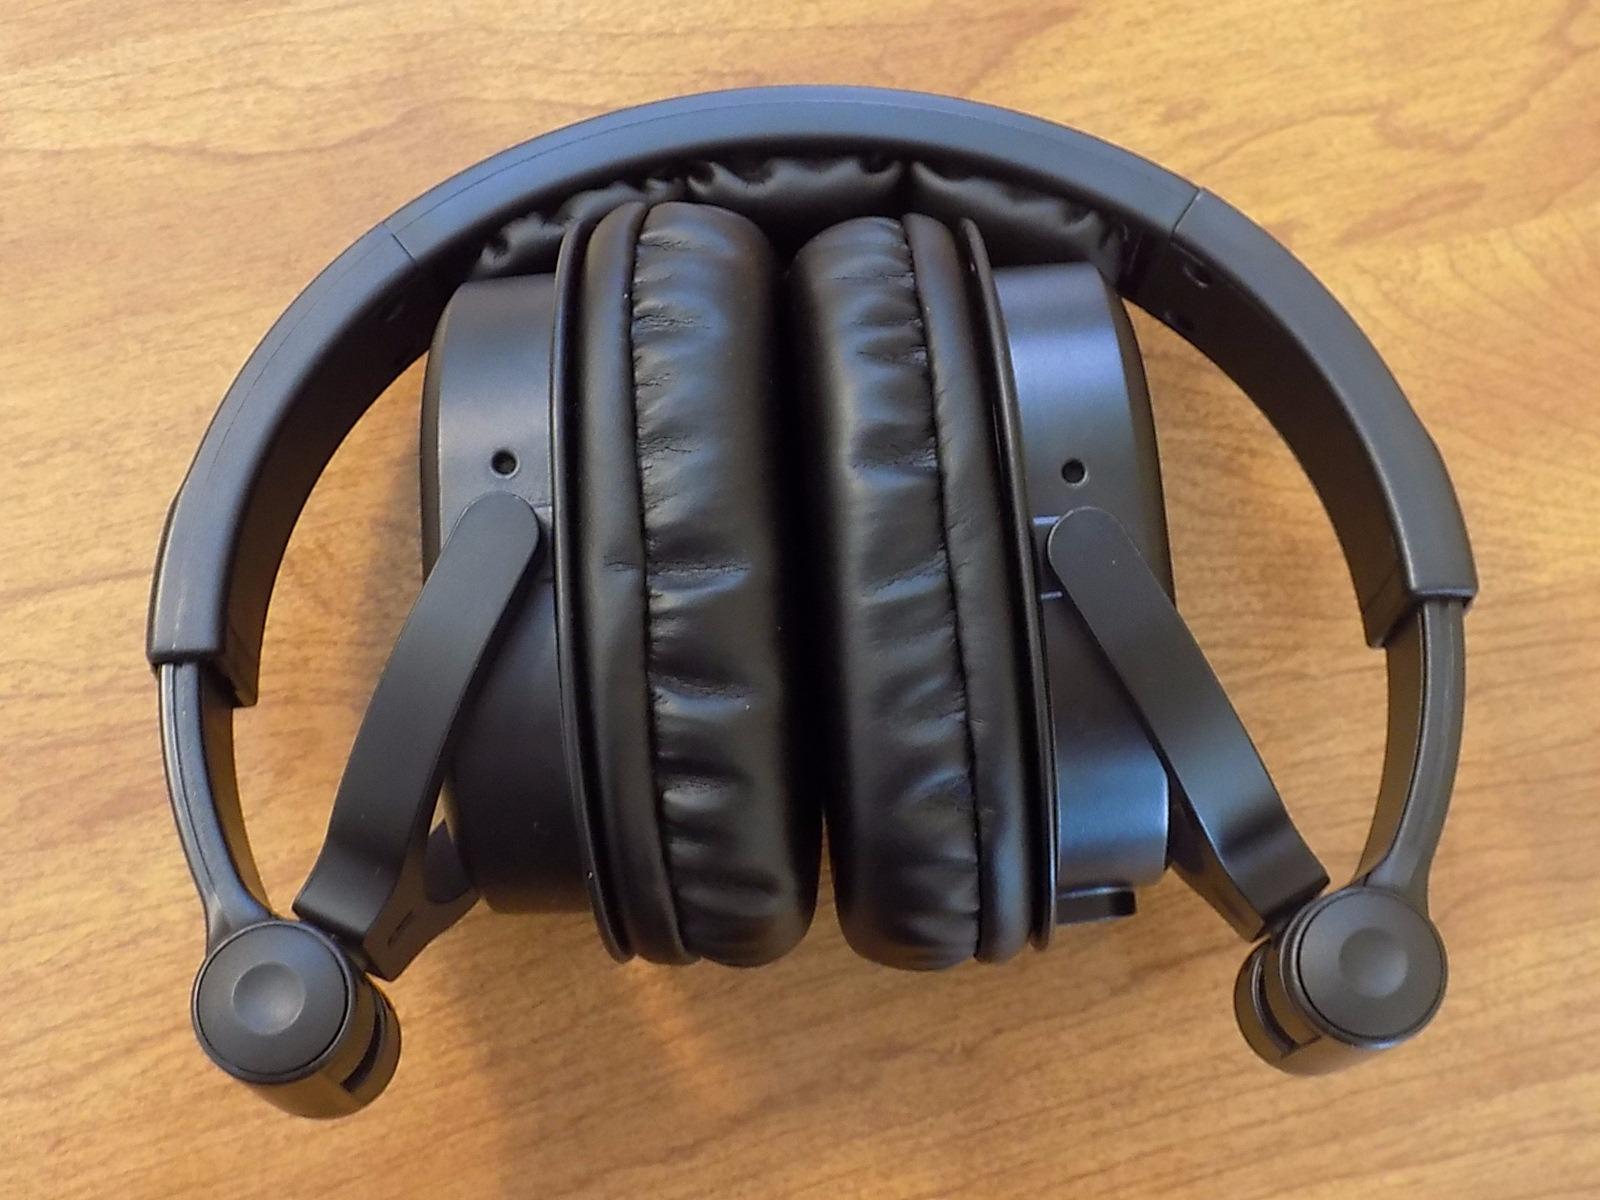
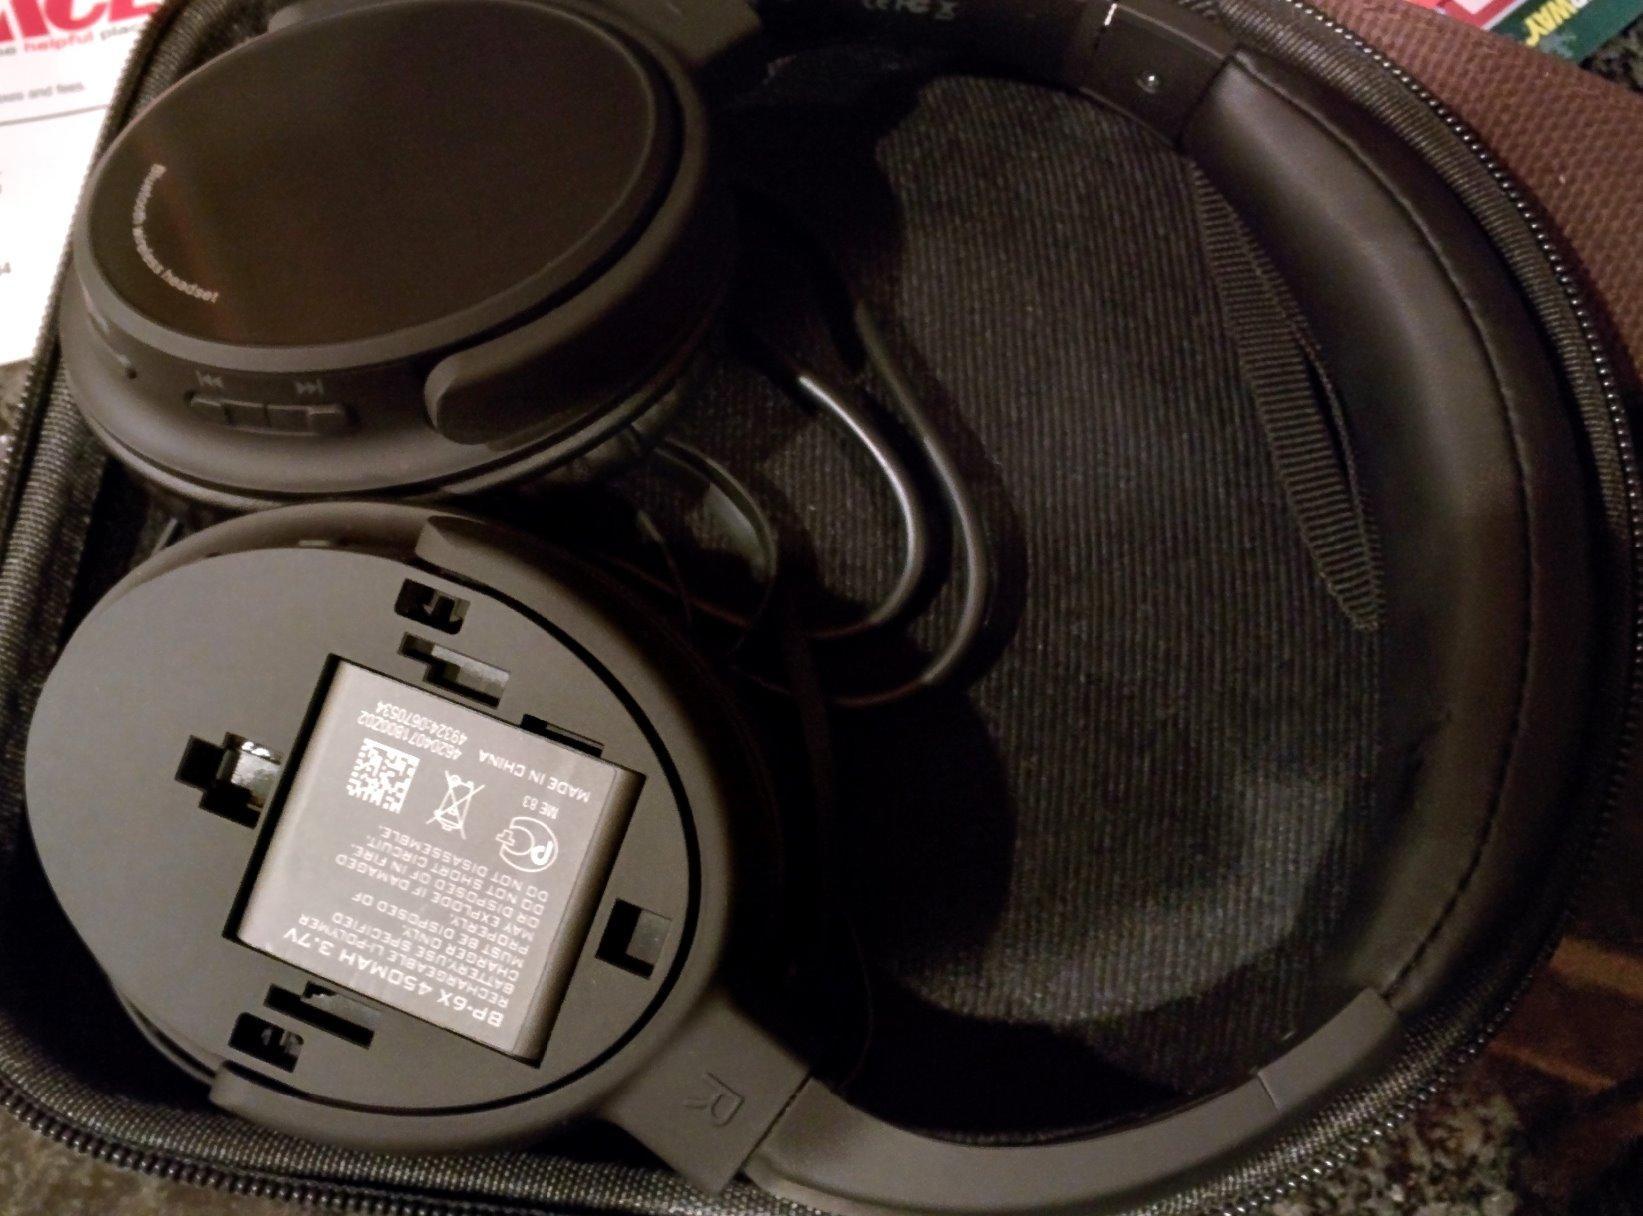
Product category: headphones
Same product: no